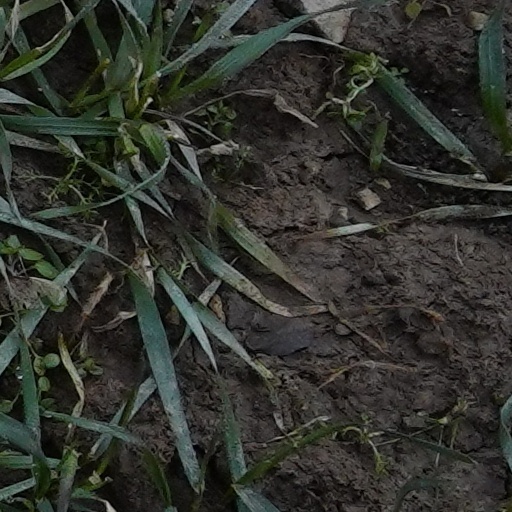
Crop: wheat